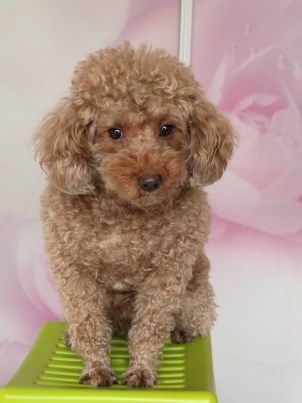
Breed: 7449-n000128-teddy